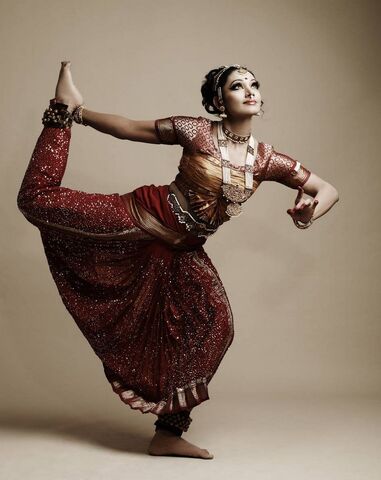
Dance form: bharatanatyam